Honda Campus All-Star Challenge

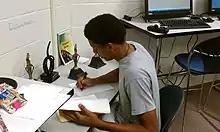
An Albany State student prepares for the qualifying tournament next to past trophies earned by his institution.

Beginning with the 2011–12 season, the format was changed to reflect that of the Zain Africa Challenge, another academic competition created by Richard Reid, owned and produced by College Bowl.